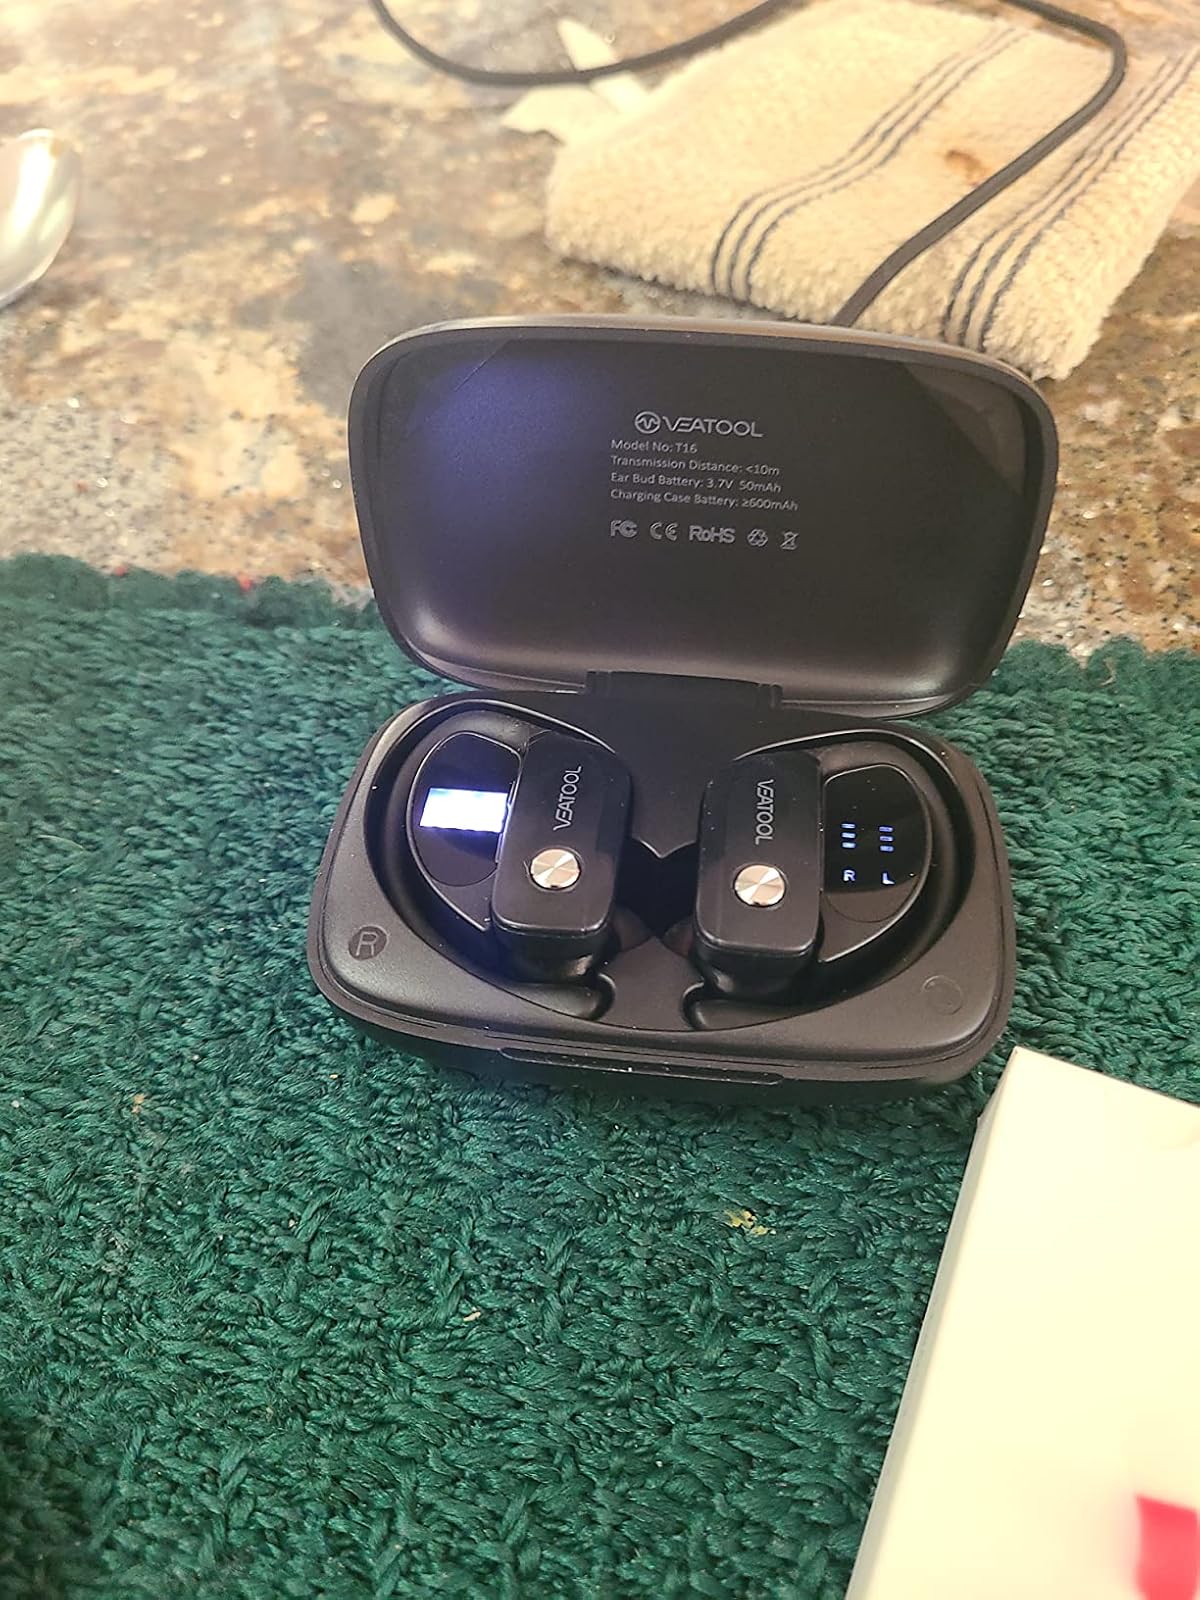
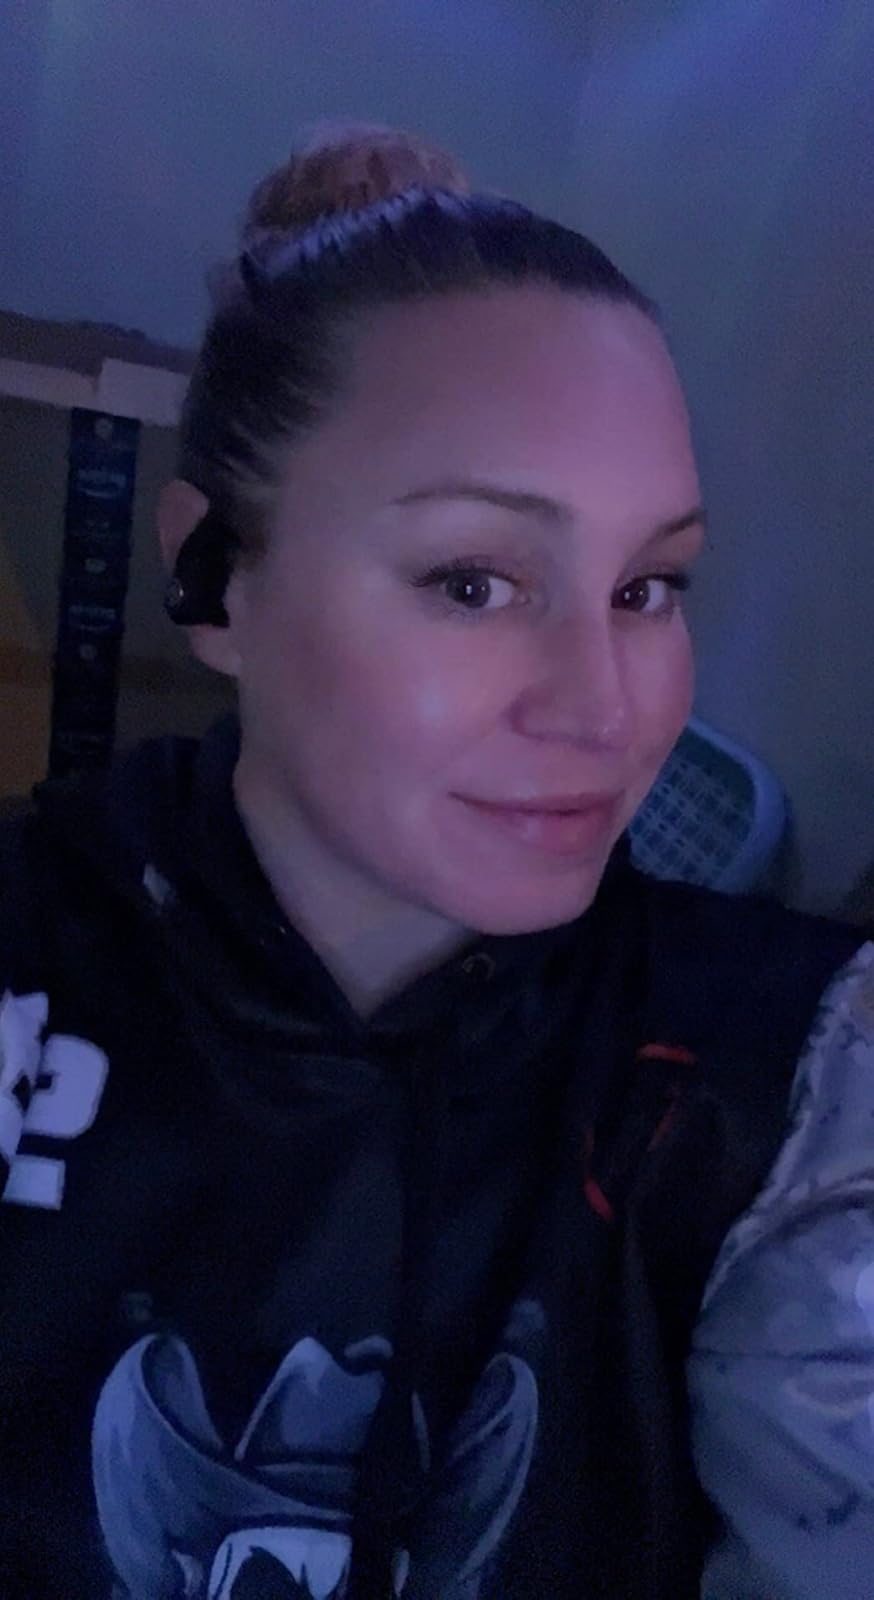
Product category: earbuds
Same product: no